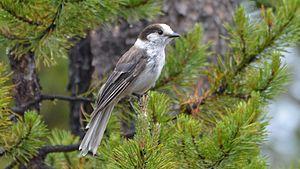
Le Mésangeai du Canada est communément appelé geai du Canada ou geai gris.